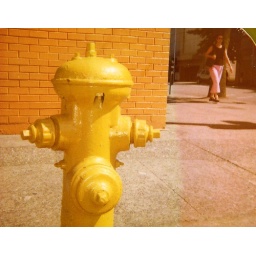
hydrant wall woman in pink pants